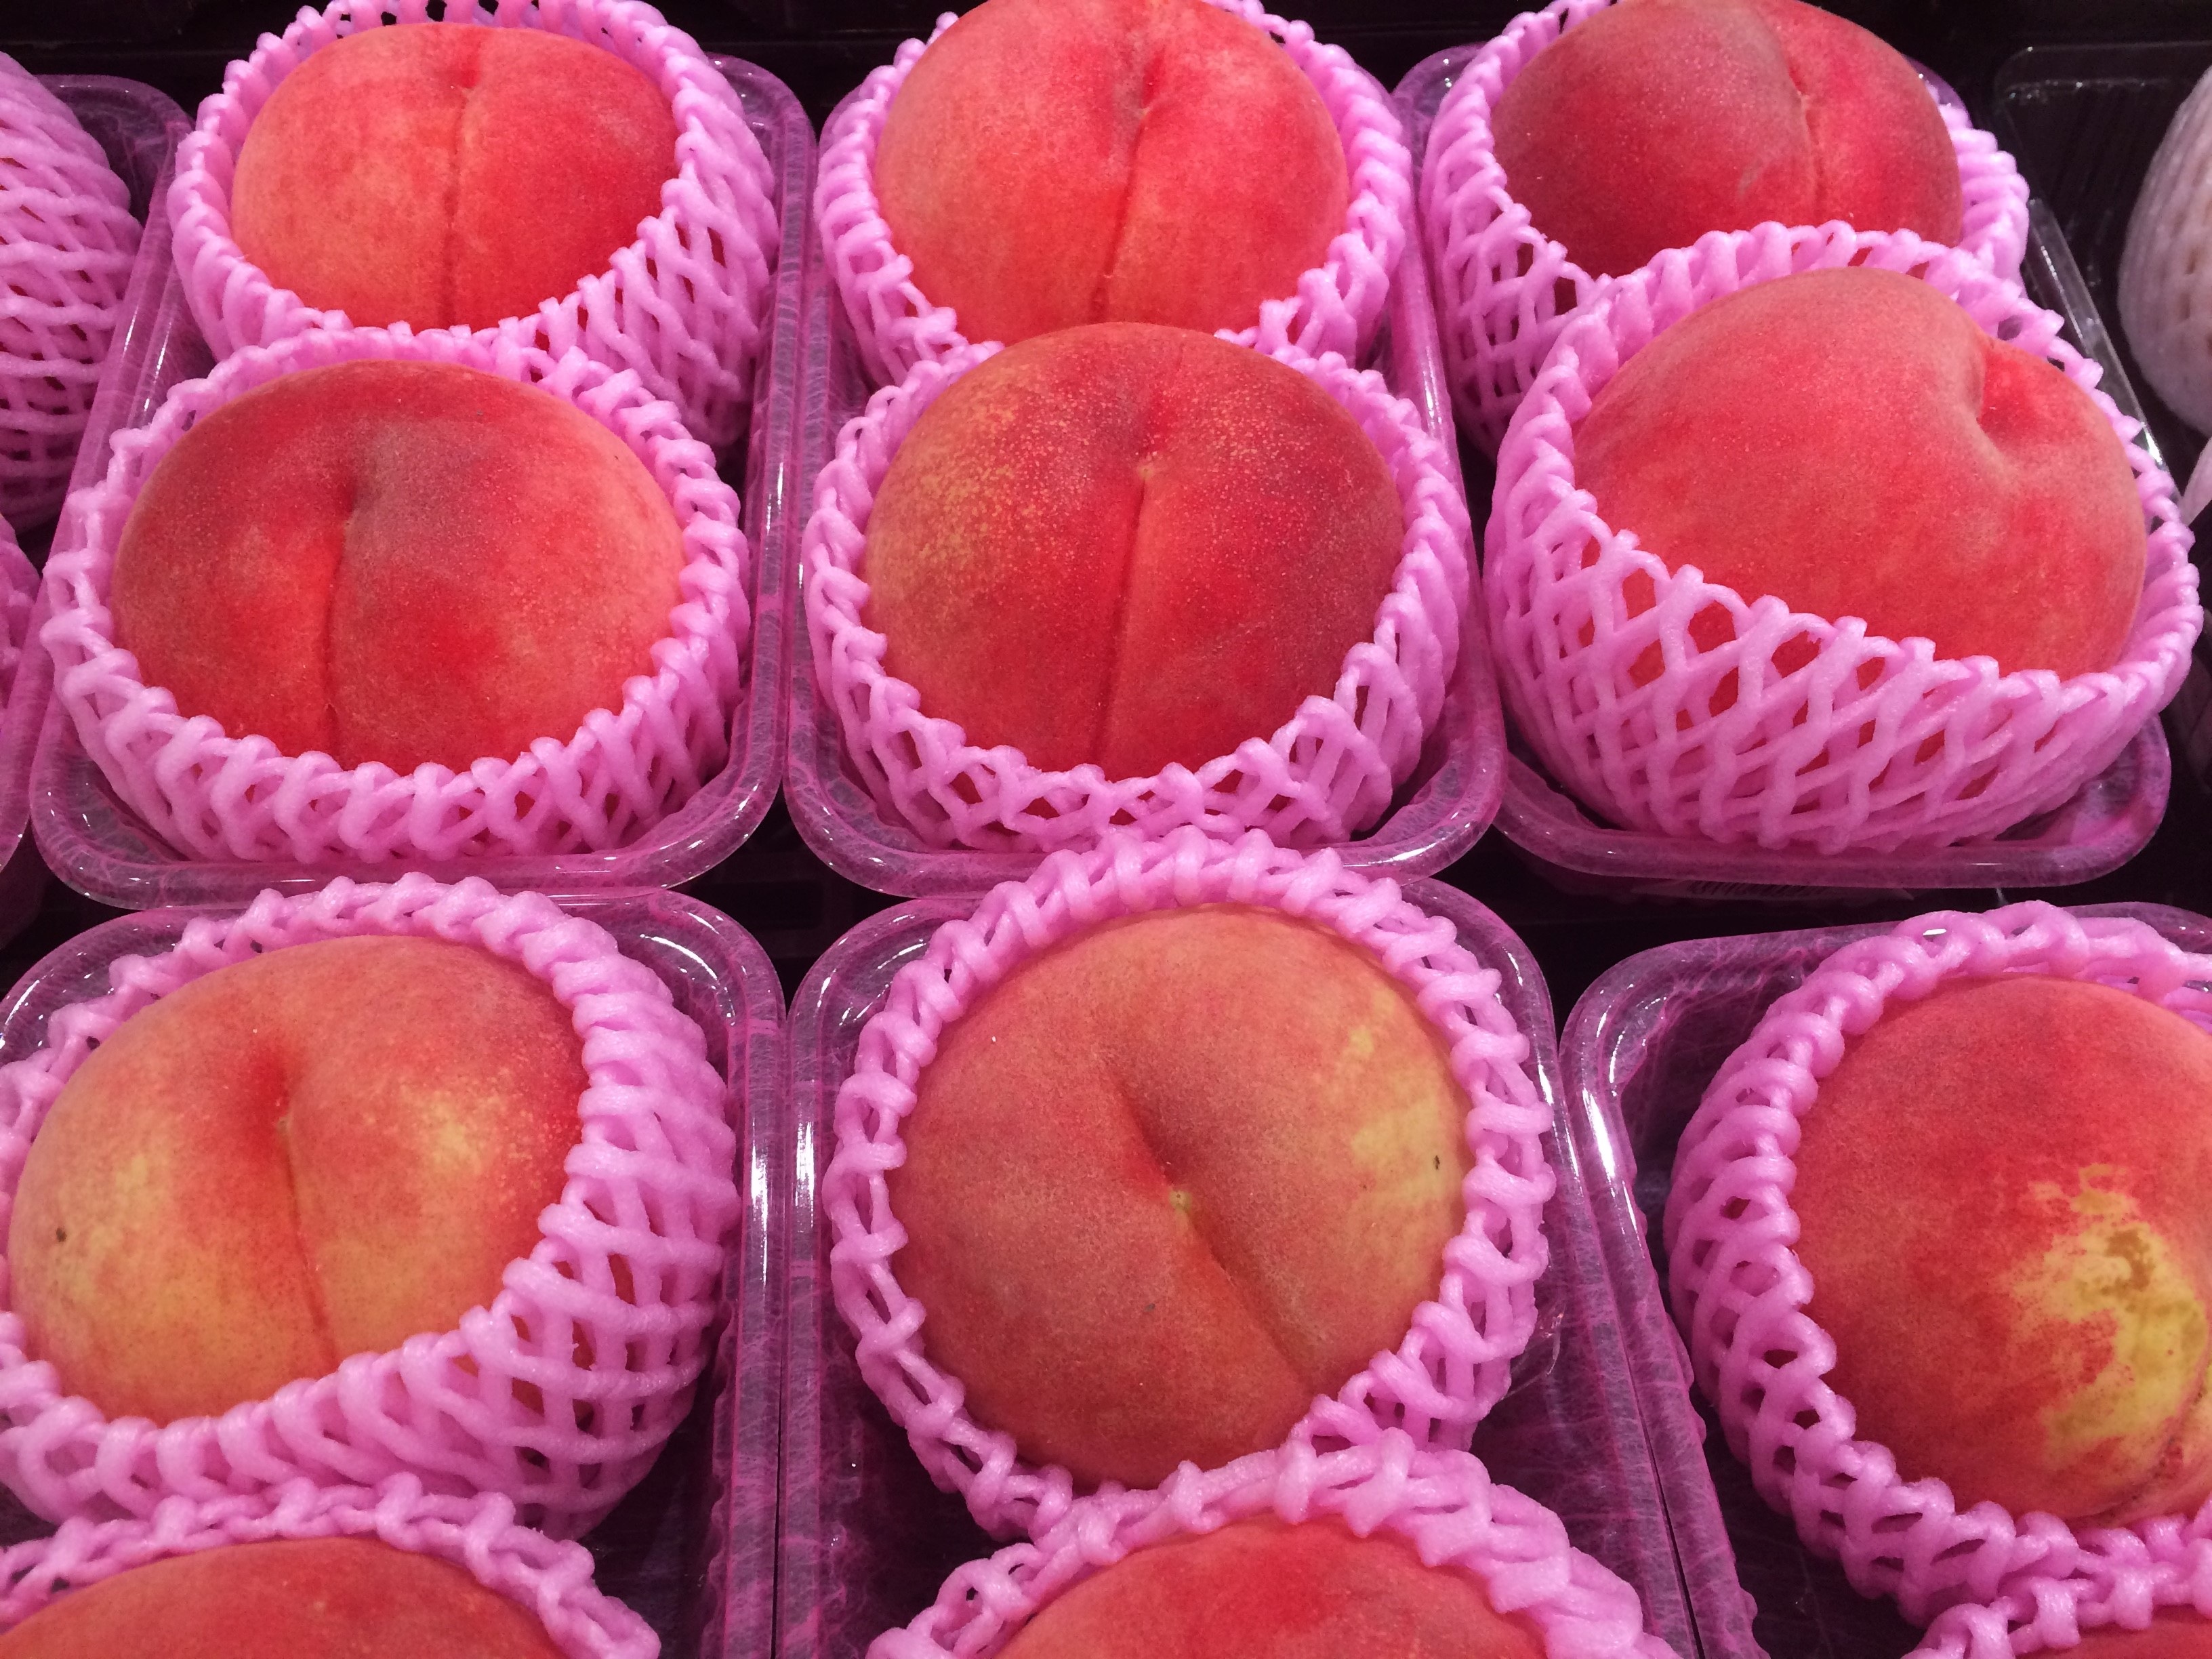
plant, raspberry, fruit, flower, petal, food, produce, pink, cupcake, japan, dessert, cake, muffin, living, icing, peach, supermarket, department, sweetness, yokosuka, heisei cho, flowering plant, fruits and vegetables, seiyu ltd, high prices, buttercream, land plant